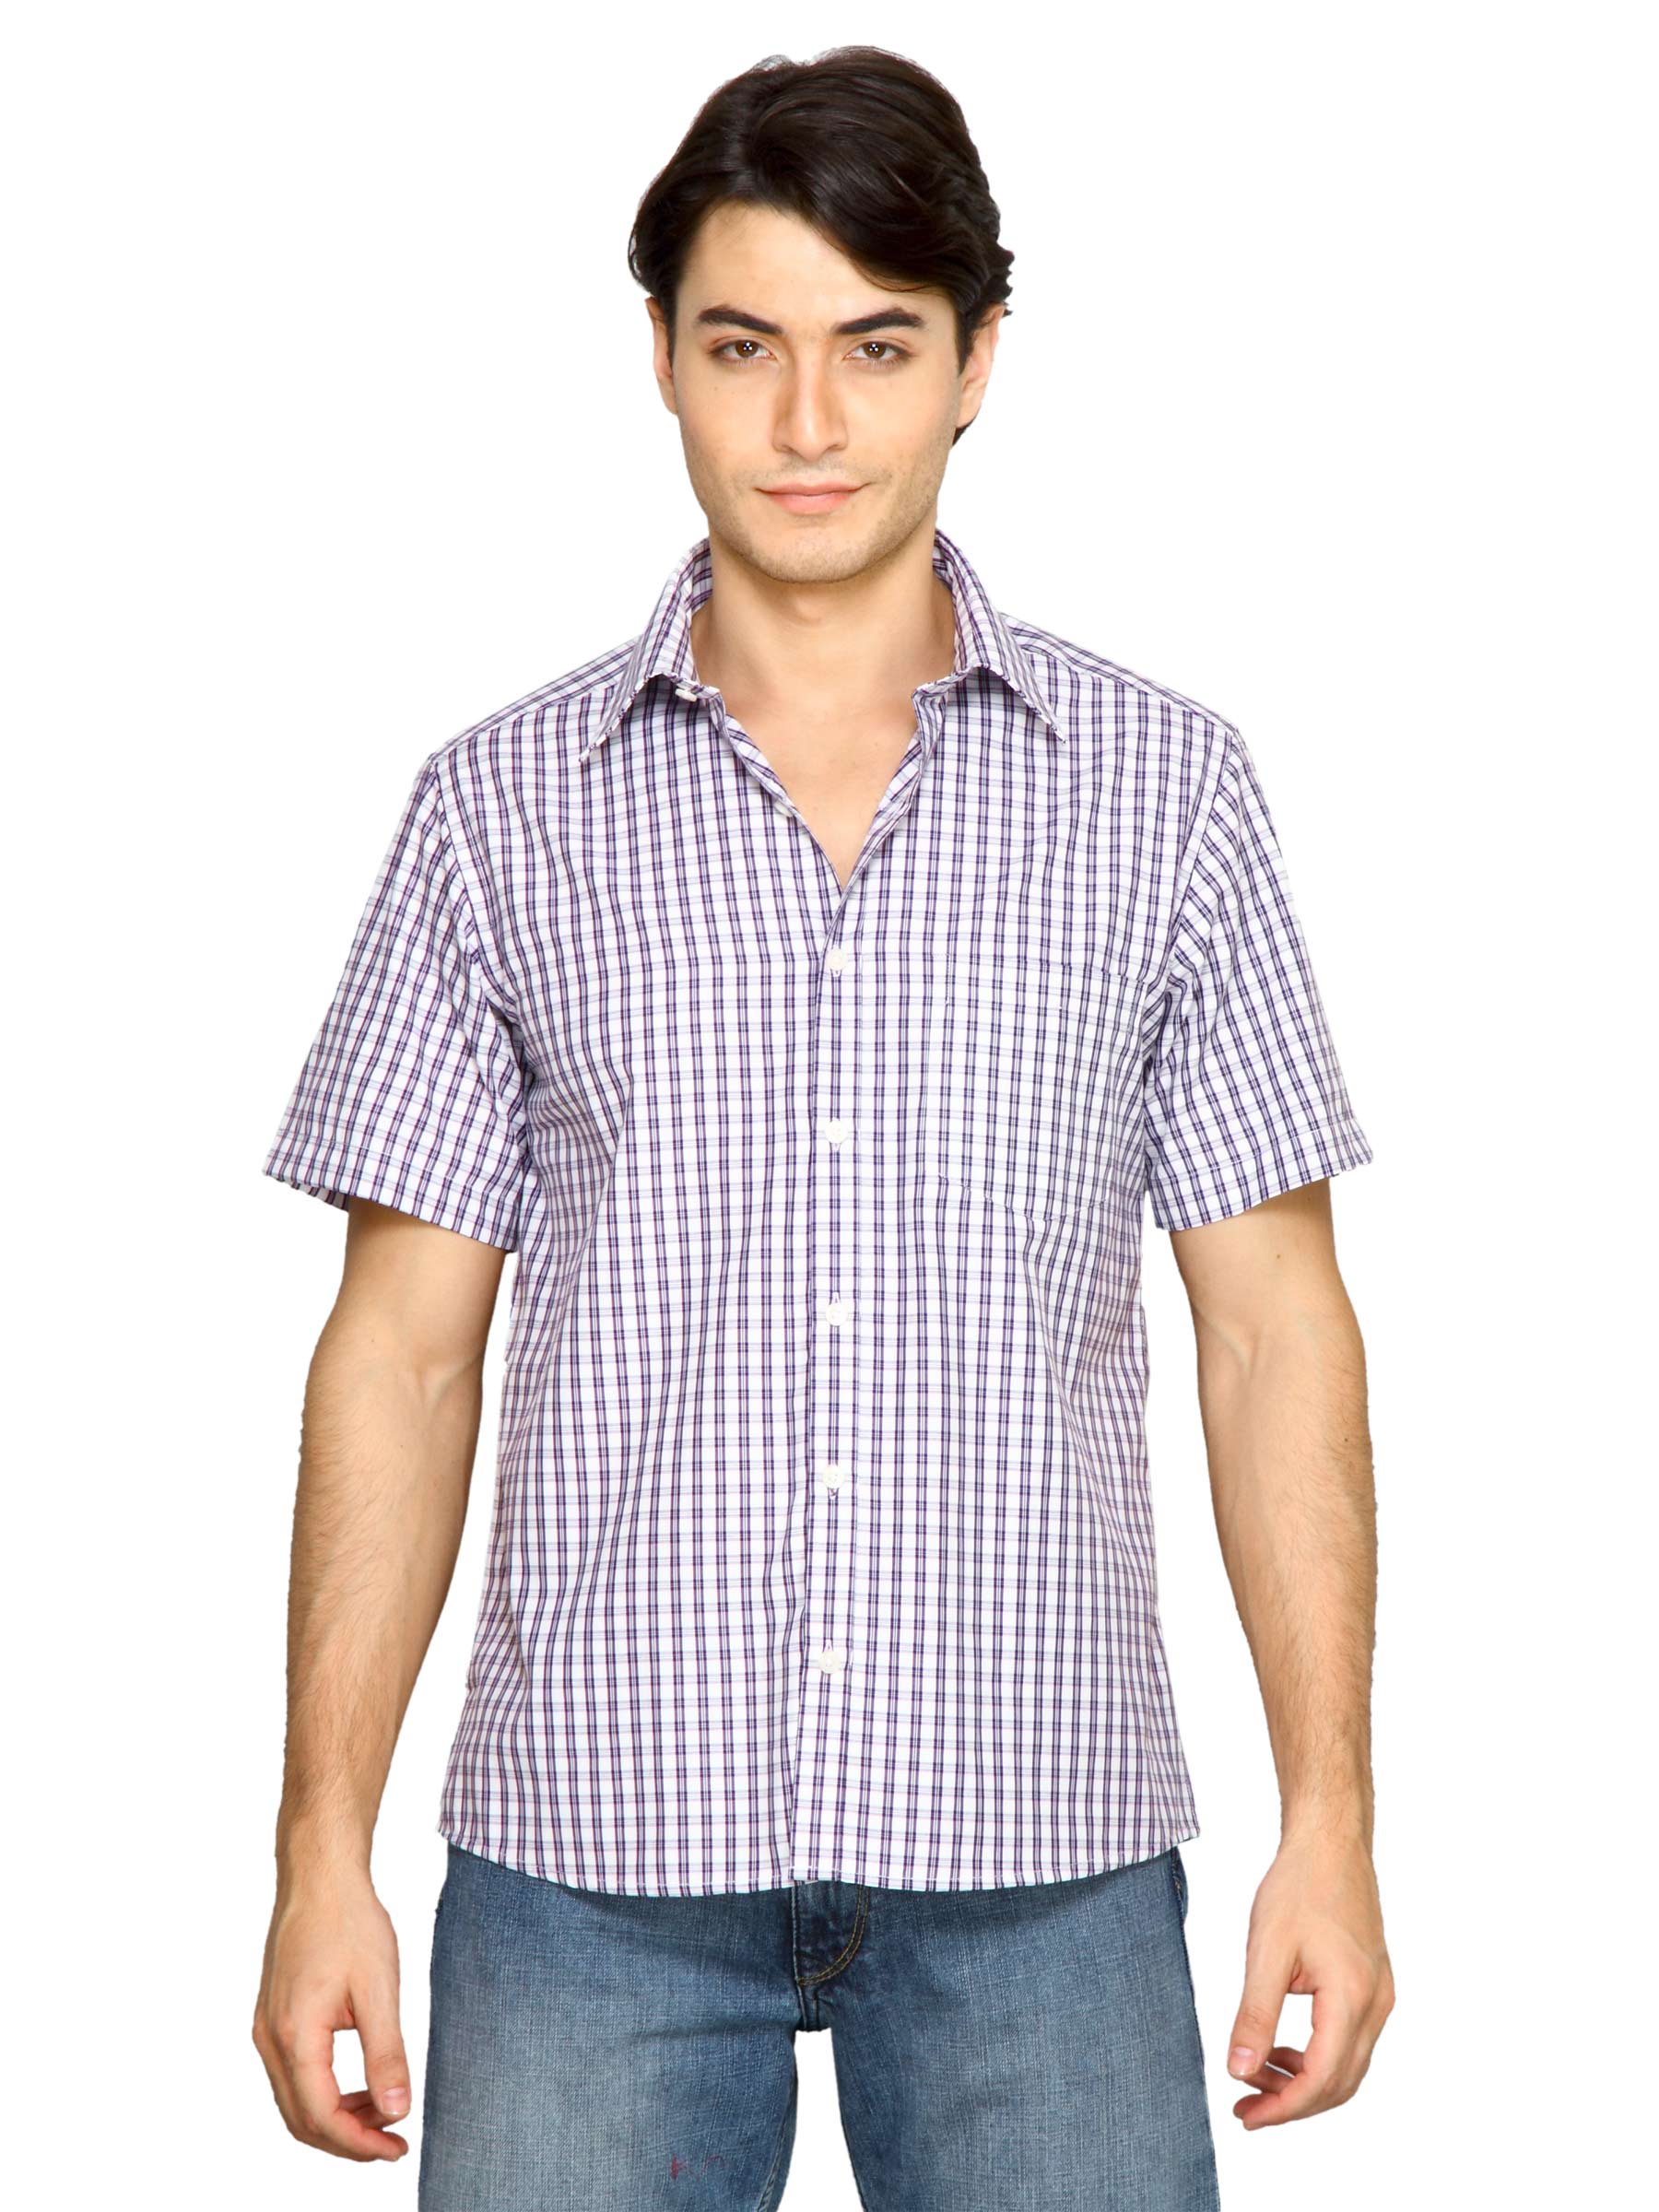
Indigo Nation Men Checks Shirt Purple Shirts
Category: Apparel / Topwear / Shirts
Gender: Men
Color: White
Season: Fall 2011
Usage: Casual